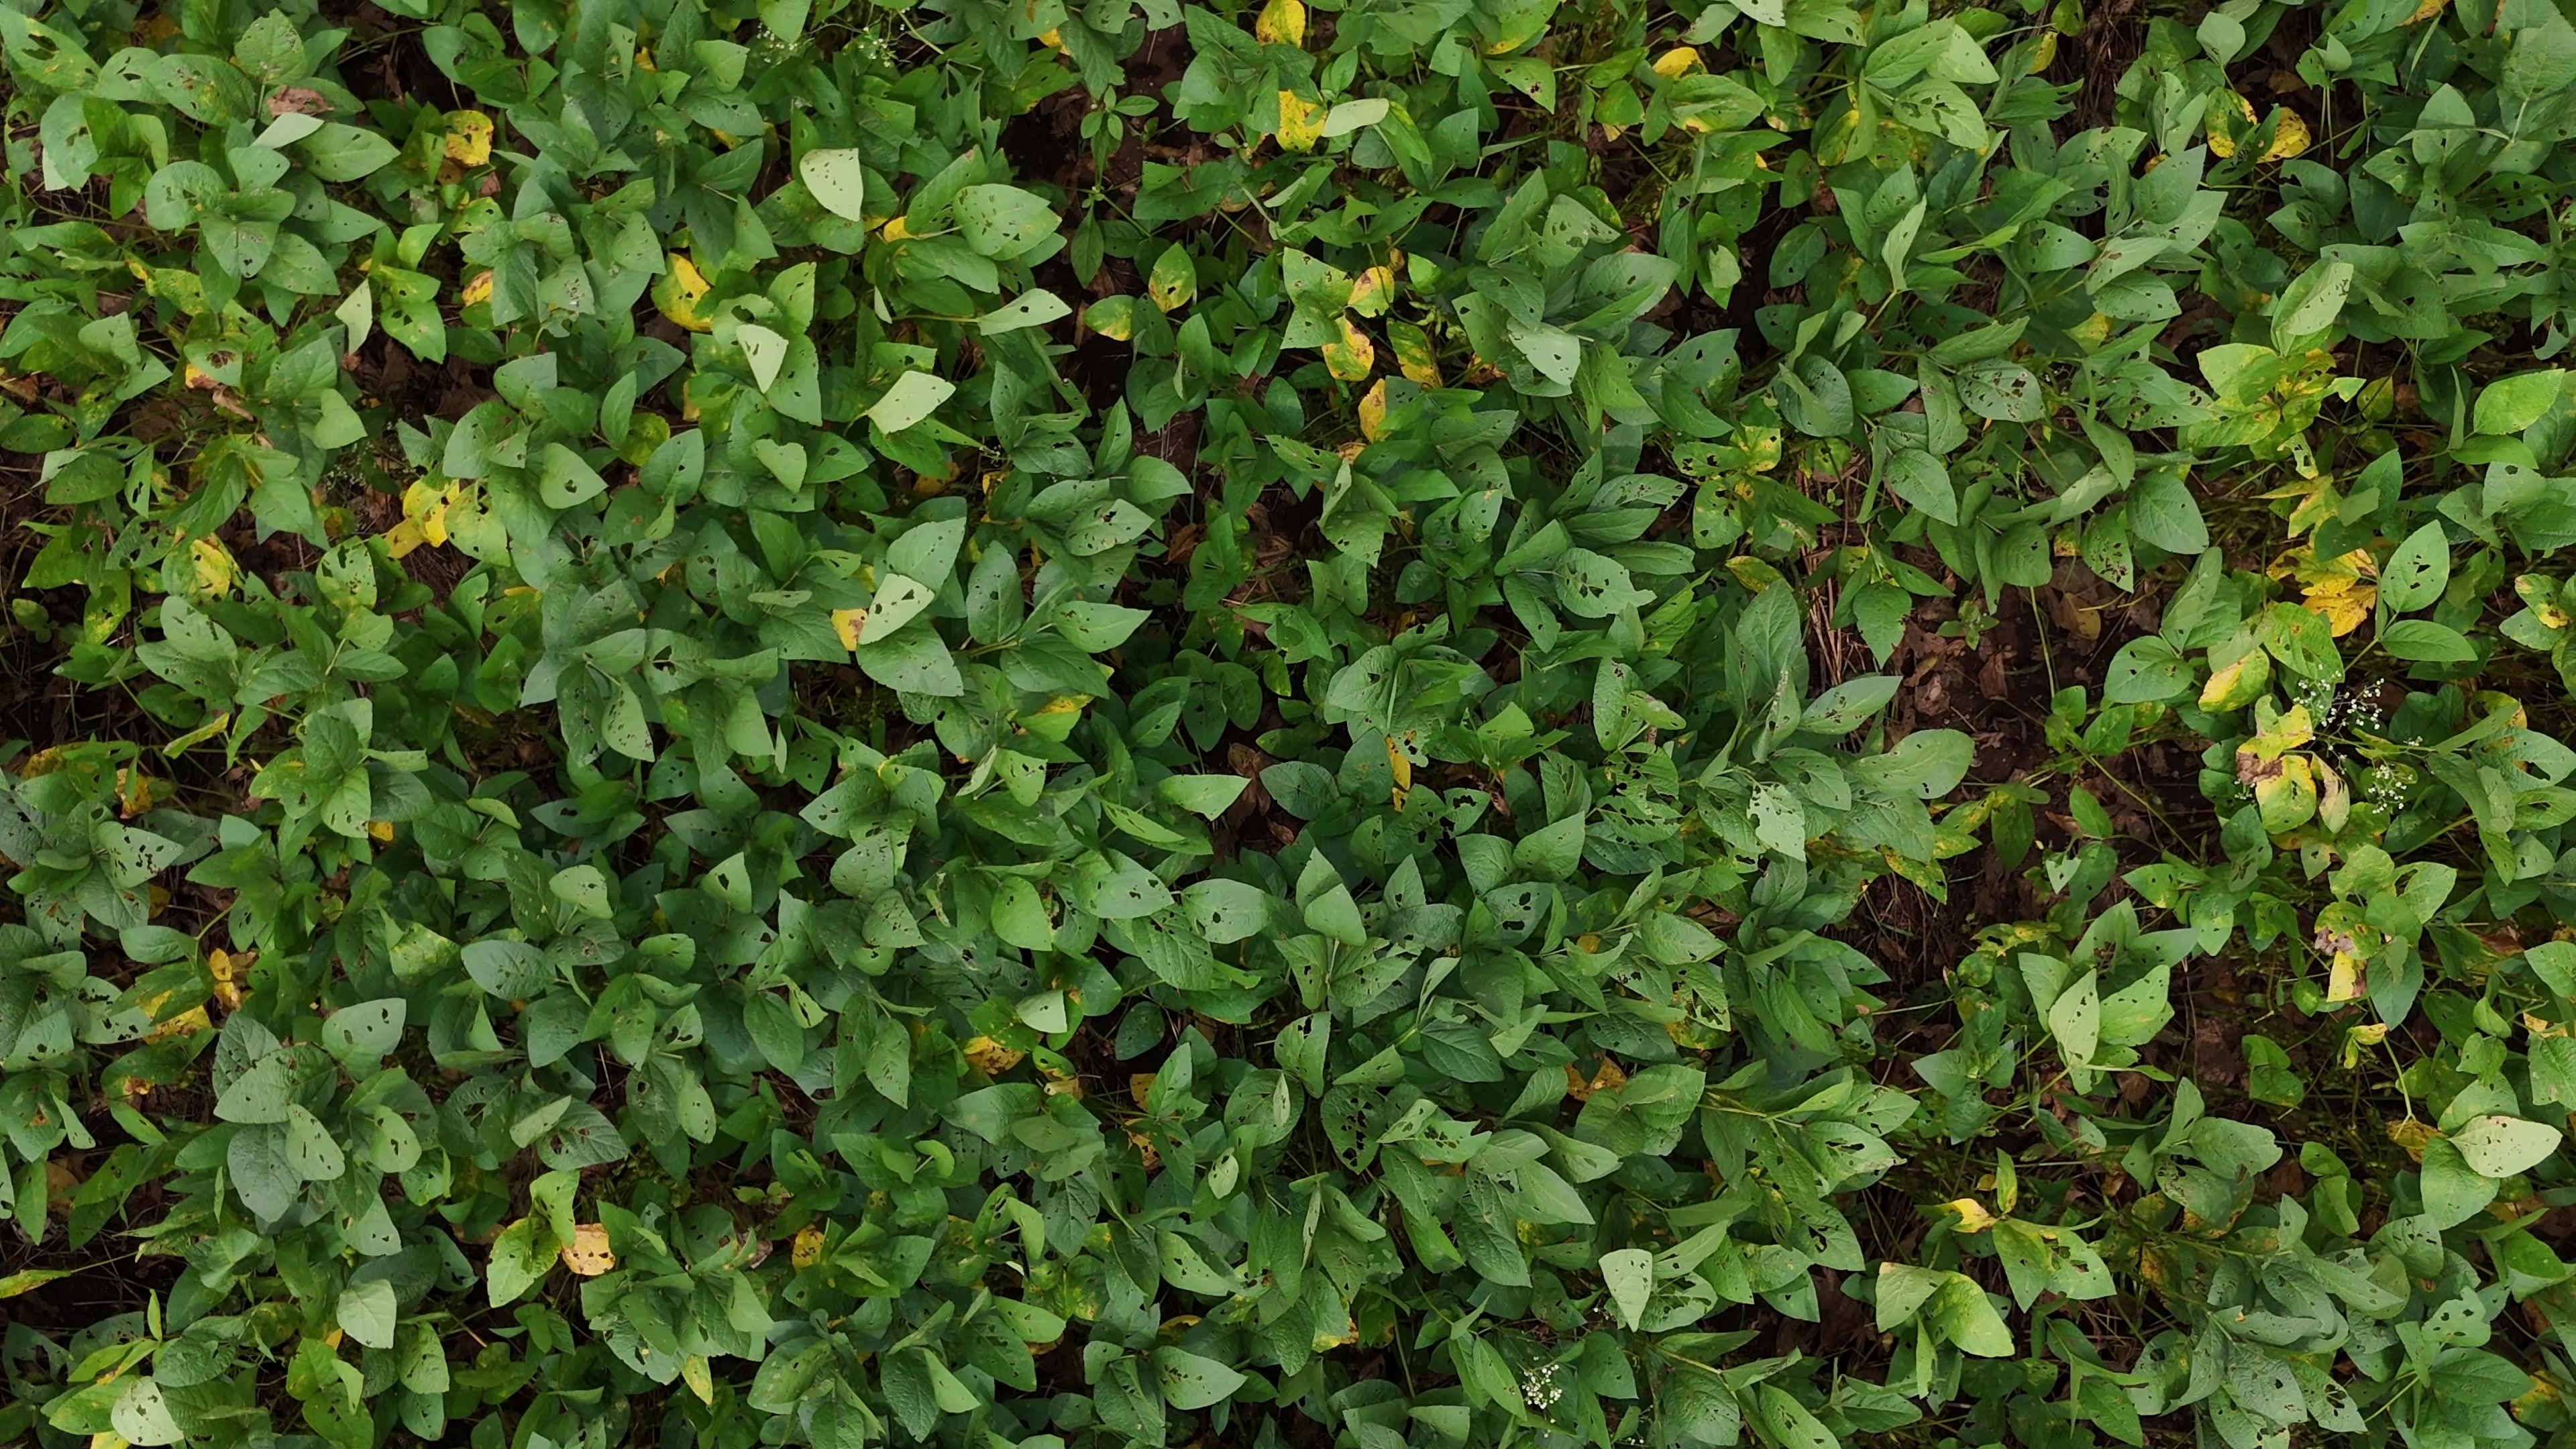
Label: Rust